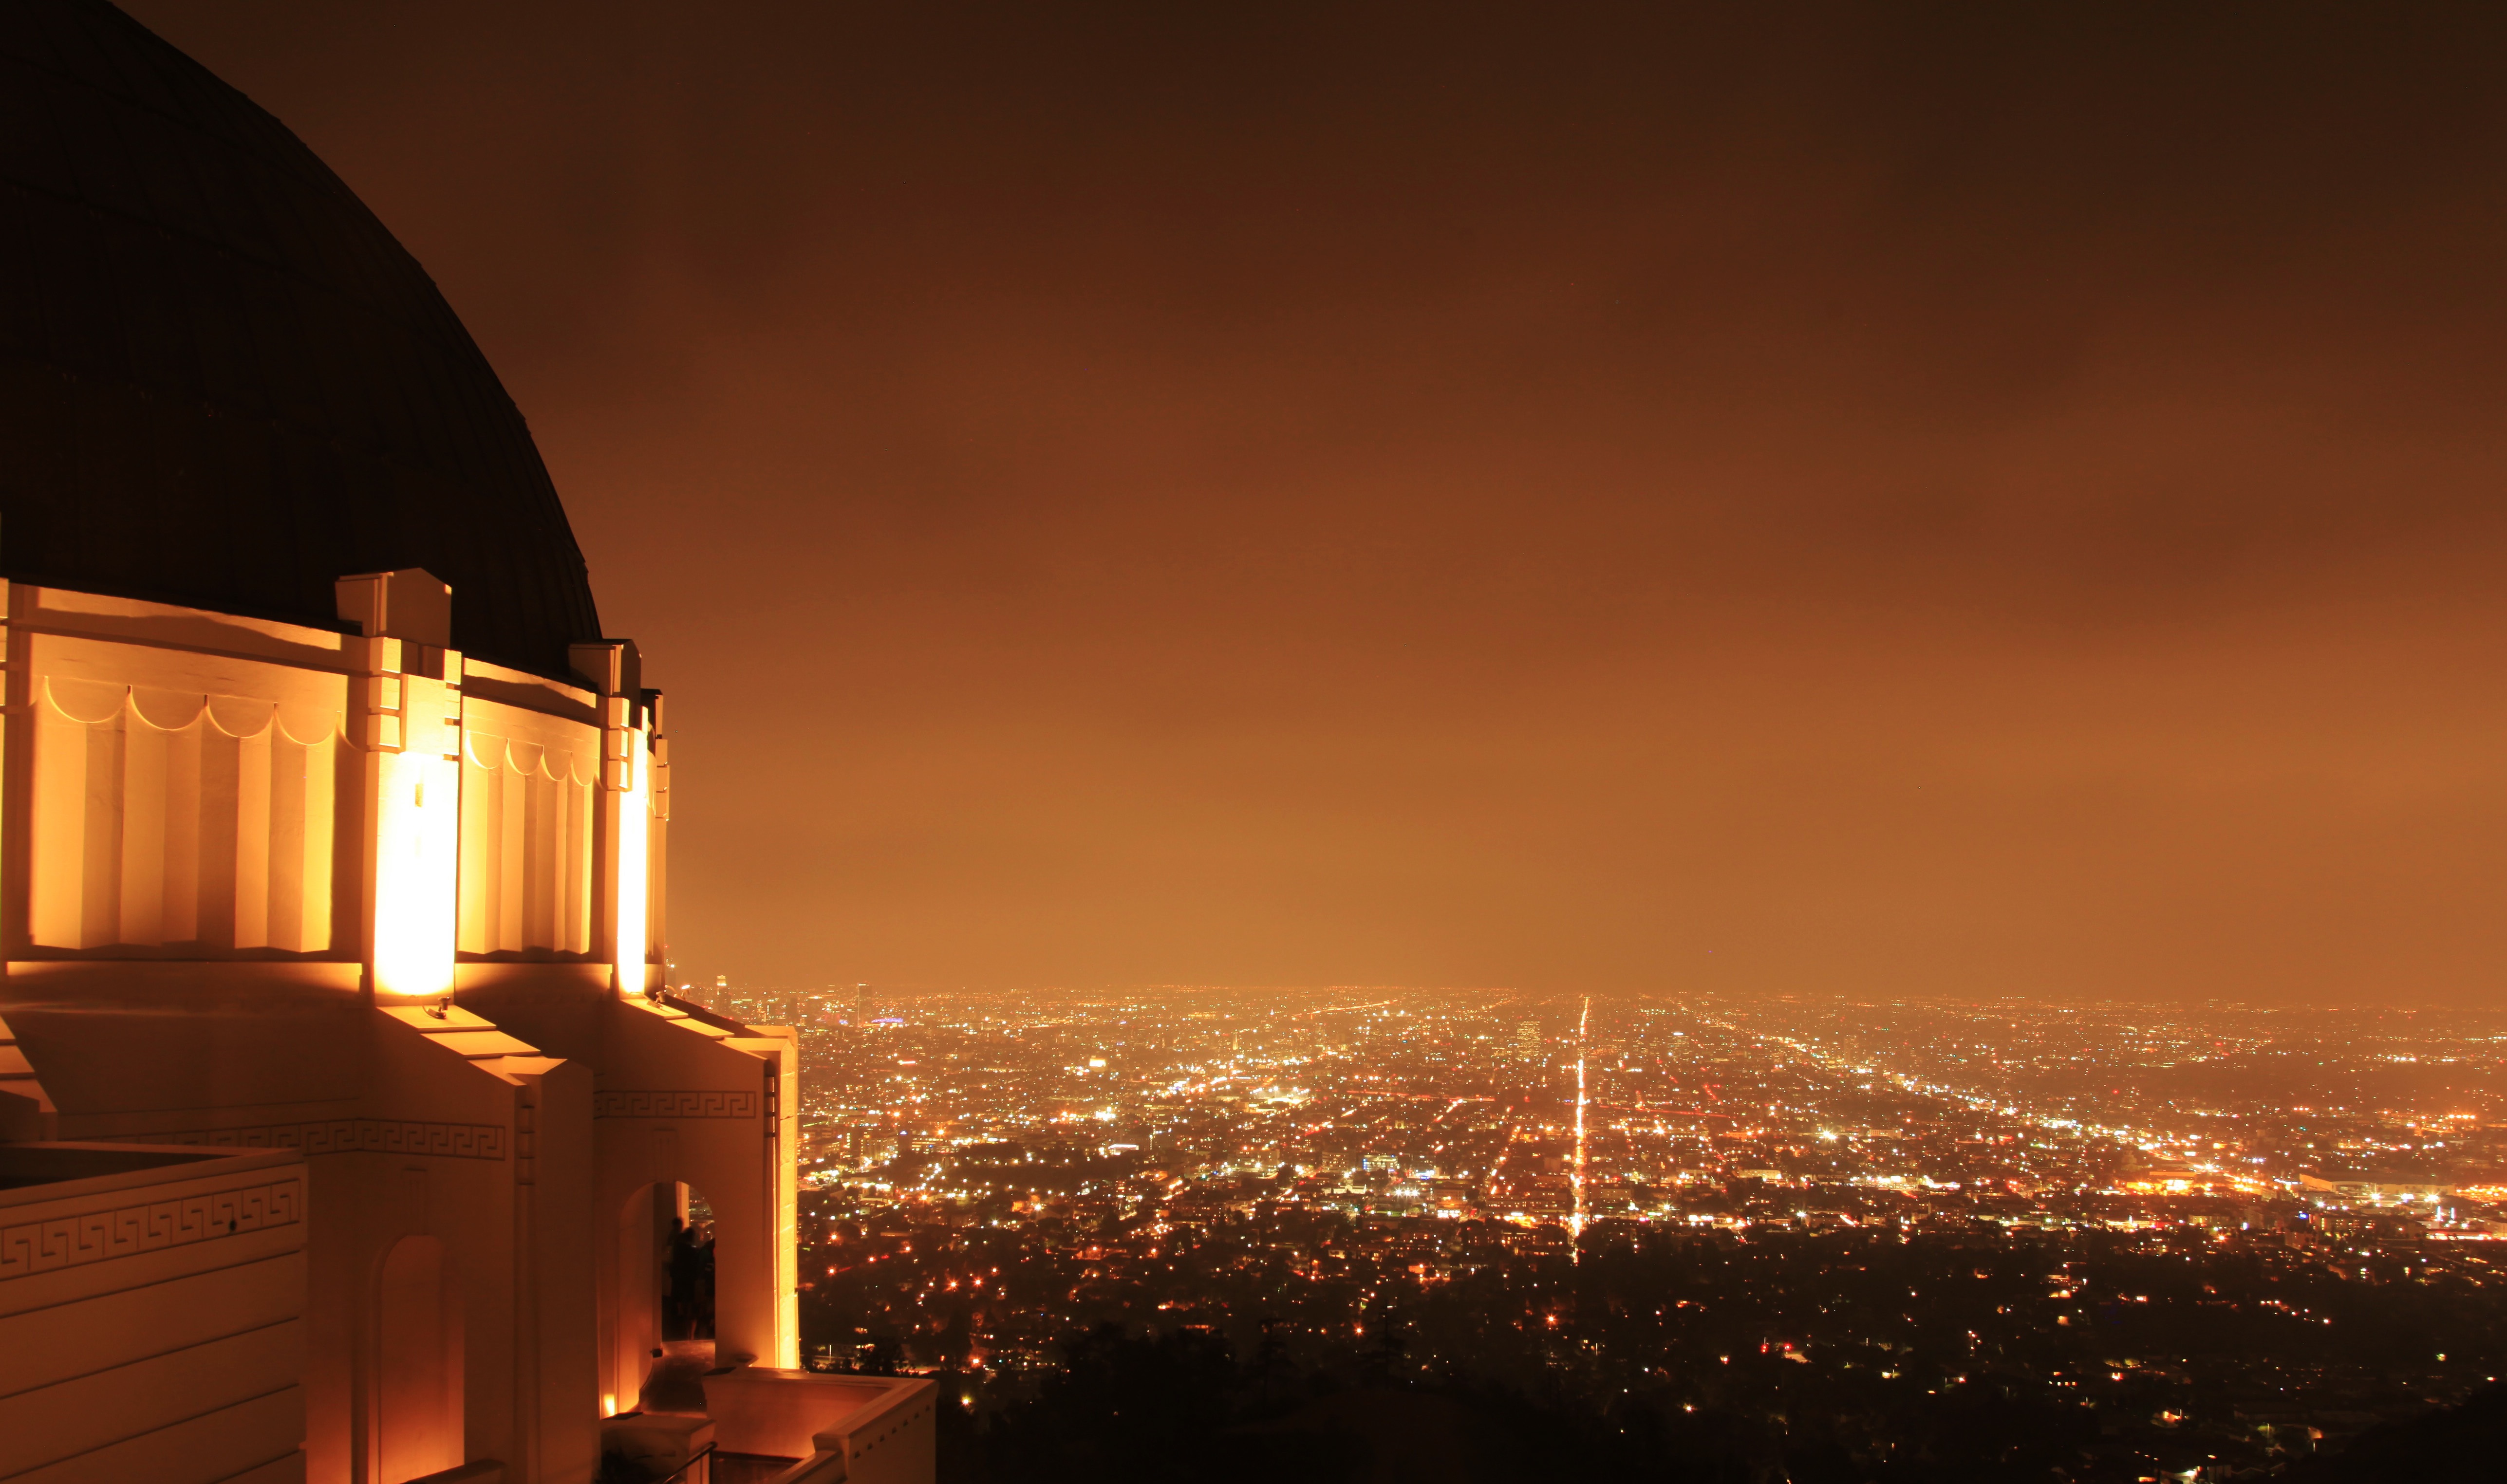
light, skyline, night, sunlight, morning, dawn, cityscape, dusk, evening, darkness, lighting